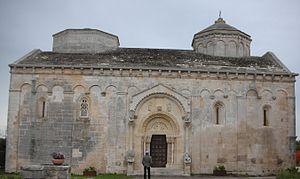
Façade nord de l'église abbatiale San Leonardo di Siponto (Pouilles)
L'abbaye San Leonardo de Siponto est située dans les Pouilles, à environ sept kilomètres du centre de l'actuelle Siponto. Elle est notable pour la qualité de ses sculptures romanes.